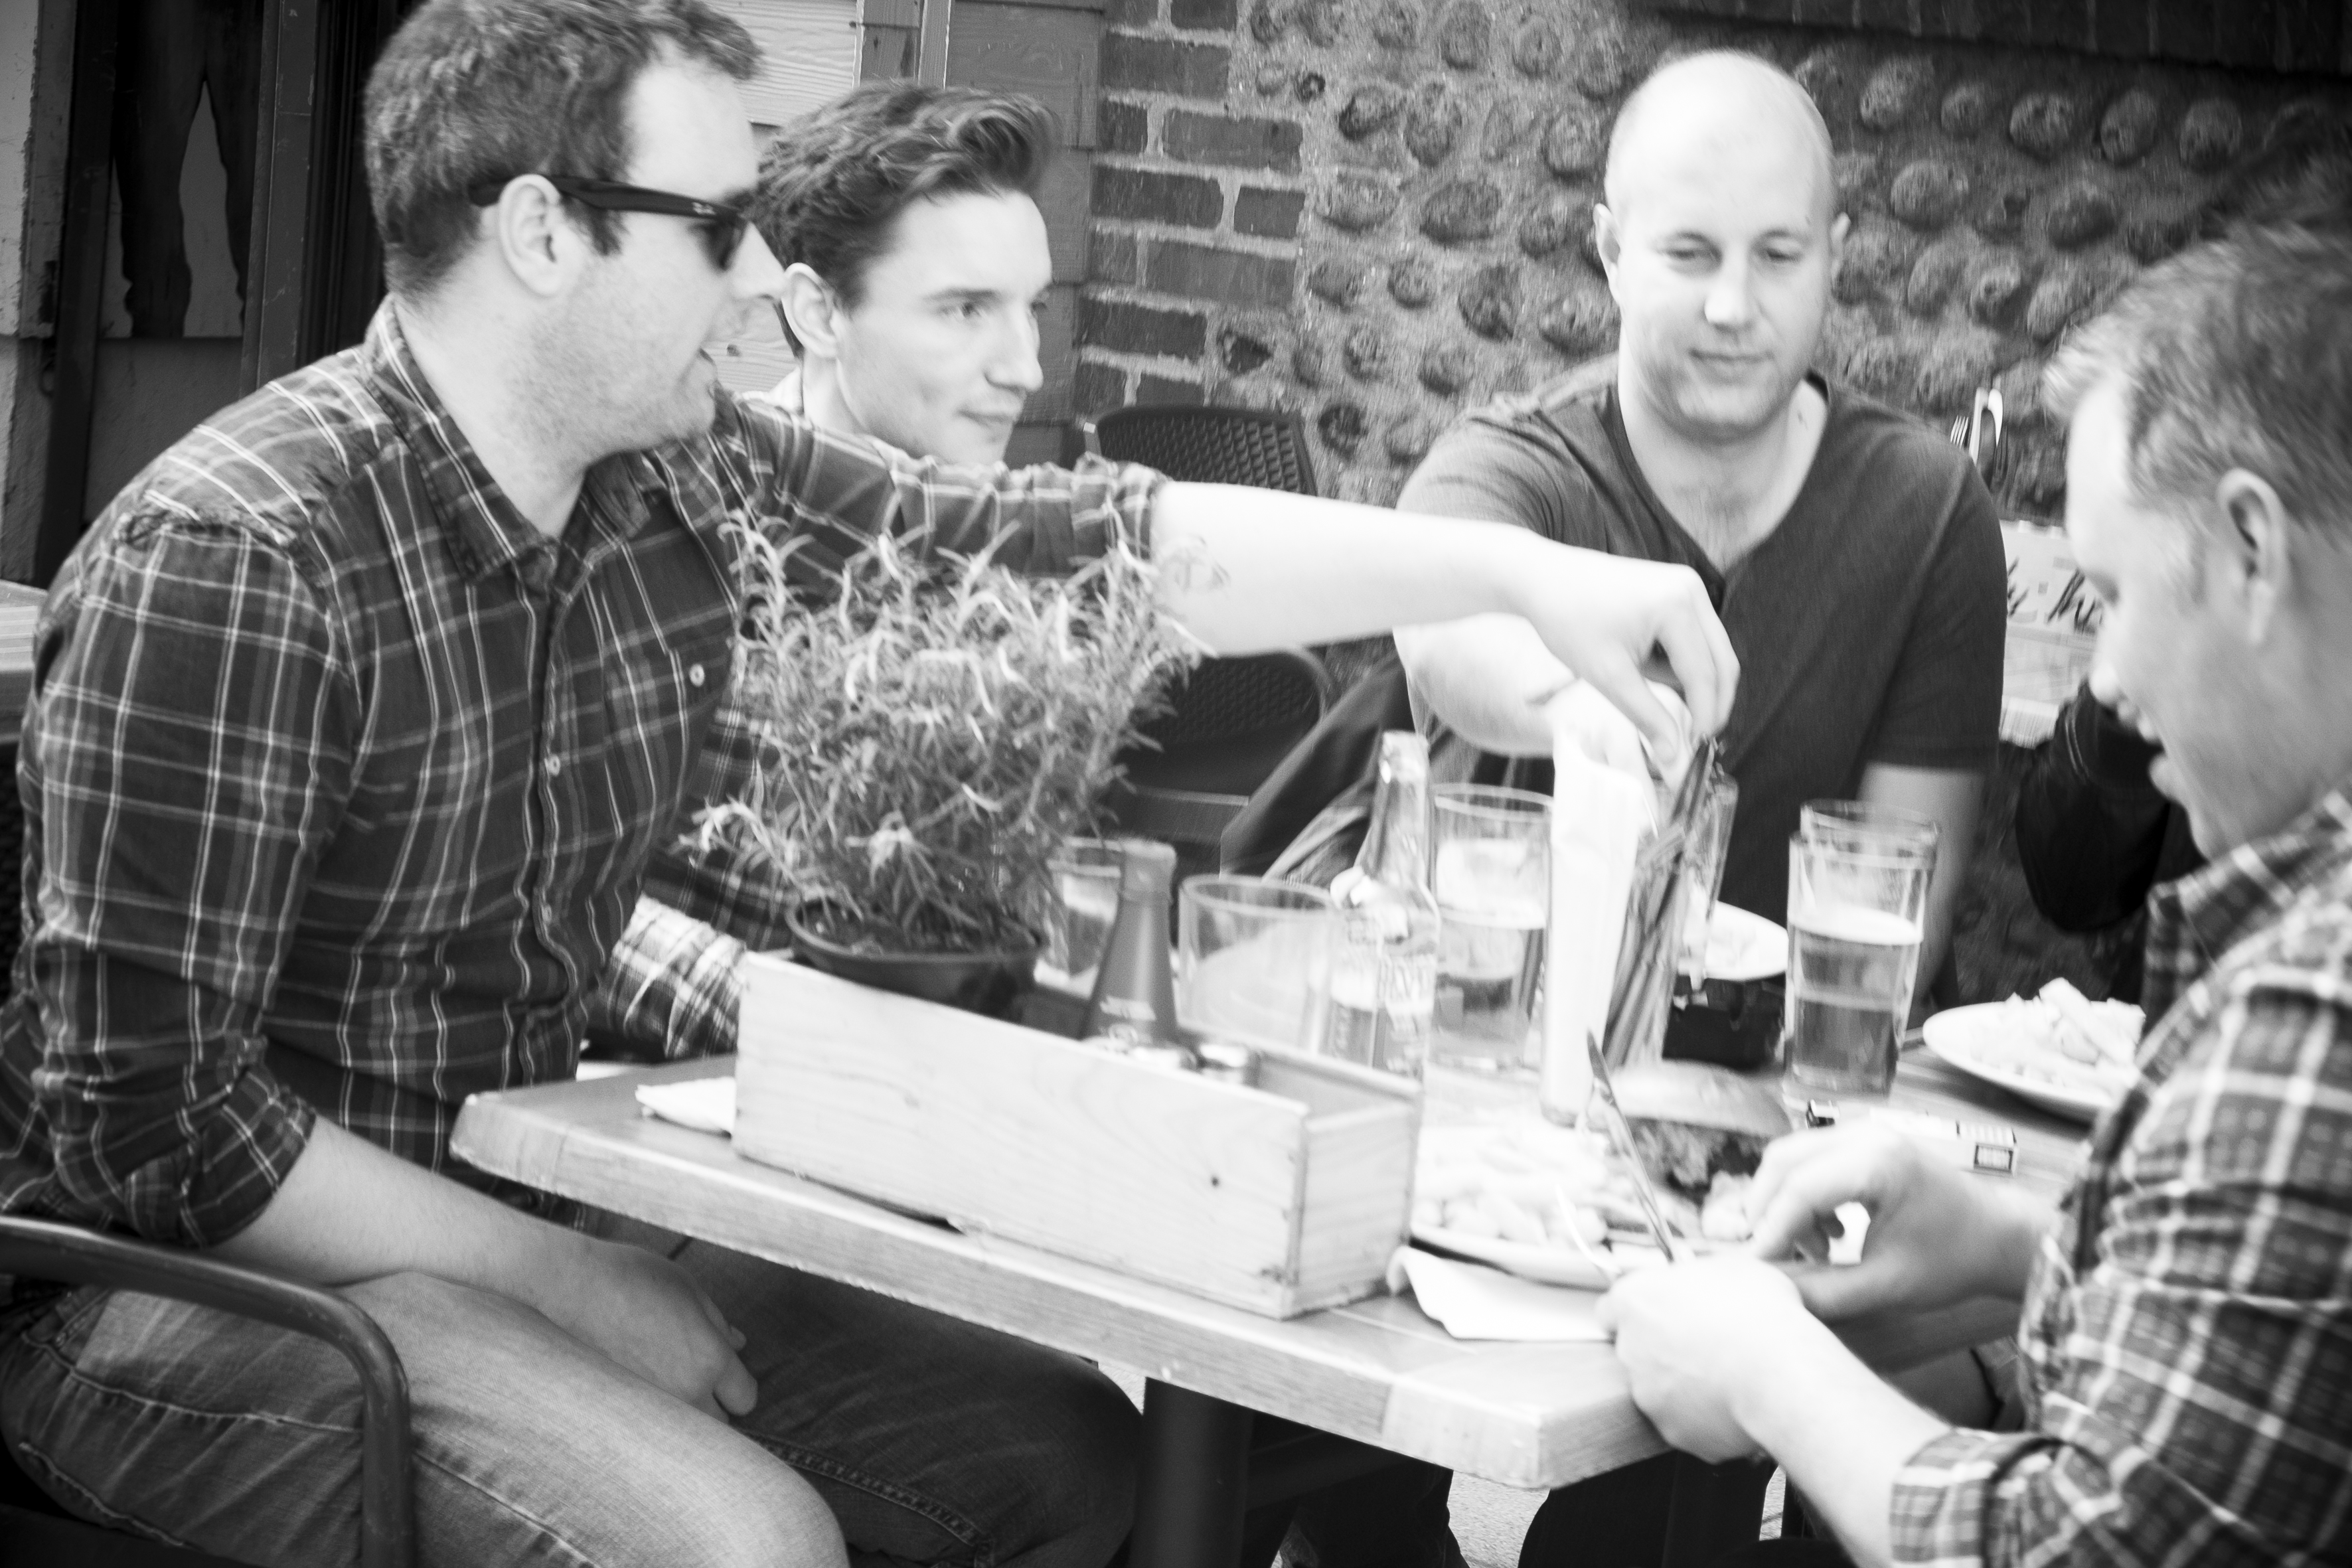
black and white, people, street, urban, travel, fujifilm, uk, england, bw, blackandwhite, blackwhite, ngc, noiretblanc, fuji, fujixt1, fujix, brighton, monochrome photography